Emilio Giletti

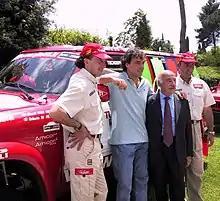
Gianni Lora Lamia and codriver Roberto di Persio with Massimo Giletti and Emilio Giletti at 2001 season of Nissan Motorsport Team presentation

Despite his passion for speed, he abandoned motorsport when he inherited the family business, Giletti S.p.A., one of the leading companies in the production of yarns. Under his control, the company became a technologically advanced company in the development of its production cycle, as well as their technical socks for sport.